Python (genus)

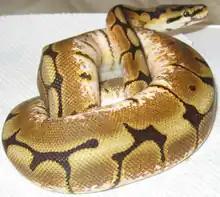
Ball pythons commonly exhibit mutations, such as this "Spider" morph, and are popular among snake keepers.

Python skin is used to make clothing, such as vests, belts, boots and shoes, or fashion accessories such as handbags. It may also be stretched and formed as the sound board of some string musical instruments, such as the erhu spike-fiddle, sanxian and the sanshin lutes.